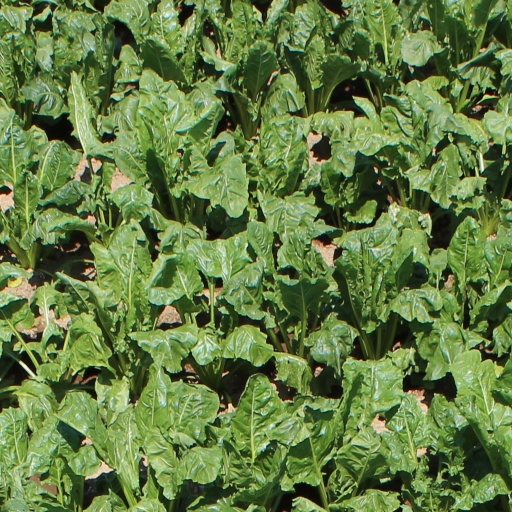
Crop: sugar beet